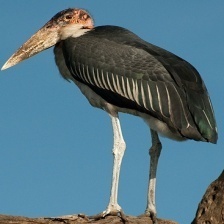
Species: MARABOU STORK
Scientific name: LEPTOPTILOS CRUMENIFER
ImageNet parent category: white_stork